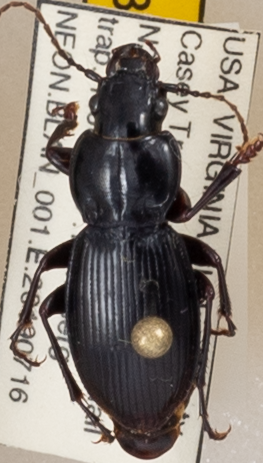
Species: Cyclotrachelus furtivus
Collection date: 2019-07-16
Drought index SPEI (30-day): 0.26
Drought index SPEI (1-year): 2.09
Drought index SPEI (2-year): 2.09